Summer Sports: Paradise Island

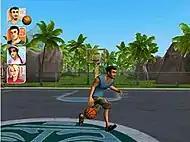
The basketball game does not let the player participate in a full game, but contains variations of the sport.

"Summer Sports" features seven different sports: basketball, badminton, beach volleyball, horseshoes, lawn darts, mini-golf, and croquet. The basketball game does not contain a full game of basketball, but instead allows players to play horse, Around the World, and shot clock. Horseshoes and lawn darts play their respective normal games using Wii Remote motion controls. Beach volleyball and badminton also play like their normal counterparts, and use motion controls. Mini-golf and croquet include a power meter which measures the player's strength on their shots, giving the player accurate feedback.